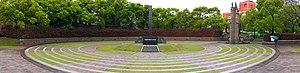
Hibakusha ou, plus récemment est un emprunt linguistique d'origine japonaise qui désigne généralement les victimes des bombardements atomiques d'Hiroshima et Nagasaki les 6 et 9 août 1945 sous les ordres de Harry S. Truman.